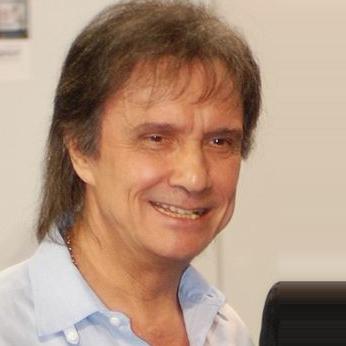
Age: 66